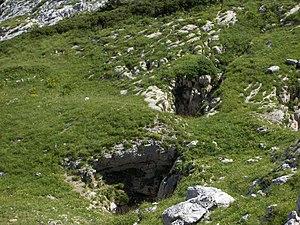
Entrées du scialet de la Bourrasque.
Villard-de-Lans [vilaʁ.də.lɑ̃] est une commune française située, géographiquement dans le massif du Vercors, administrativement dans le département de l'Isère, en région Auvergne-Rhône-Alpes et, autrefois rattachée à l'ancienne province du Dauphiné.
Le réseau du Clot d'Aspres est un ensemble de conduits souterrains situés majoritairement sous le vallon du Clot d'Aspres qui appartient à la commune de Villard-de-Lans dans le Nord du Vercors, en Isère. Ce vaste réseau karstique se compose de 42 kilomètres de galeries s'étageant sur 1 066 mètres de dénivelé, entre le point le plus haut et le point le plus bas.